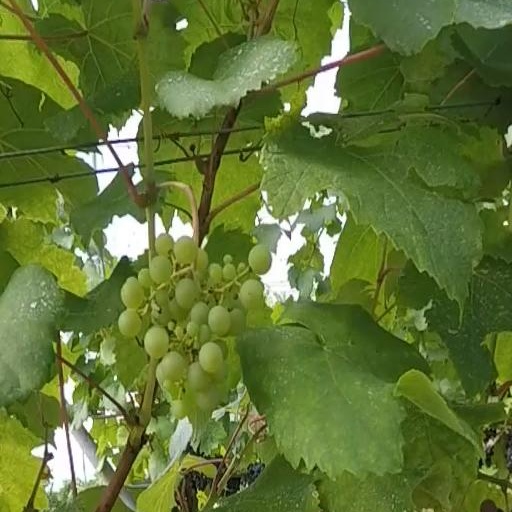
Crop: grape